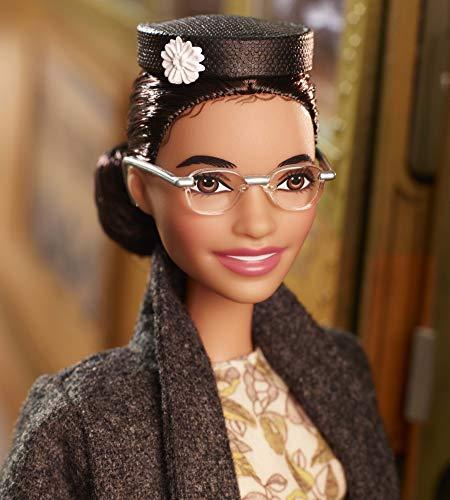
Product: Barbie Inspiring Women Series Rosa Parks Collectible Barbie doll
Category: Toys & Games | Dolls & Accessories | Playsets
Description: This Inspiring Women Series Barbie doll is sculpted to Rosa Parks’ likeness and is fully articulated for endless posing possibilities.
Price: $22.99
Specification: ProductDimensions:12.8x2.5x7inches|ItemWeight:3.52ounces|ShippingWeight:11.7ounces(Viewshippingratesandpolicies)|ASIN:B07GLKJDKQ|Itemmodelnumber:FXD76|Manufacturerrecommendedage:6-10years